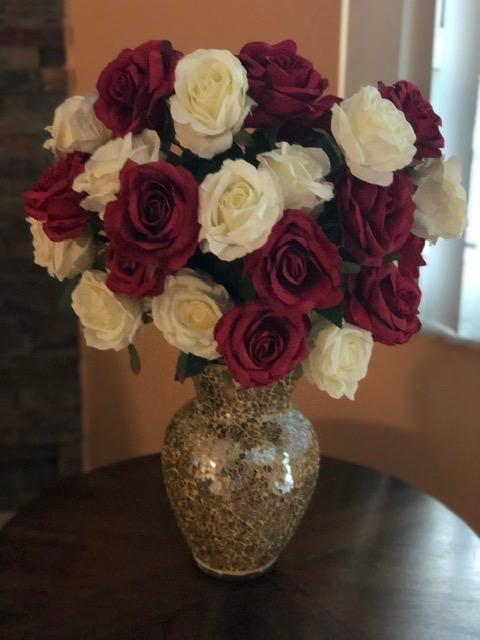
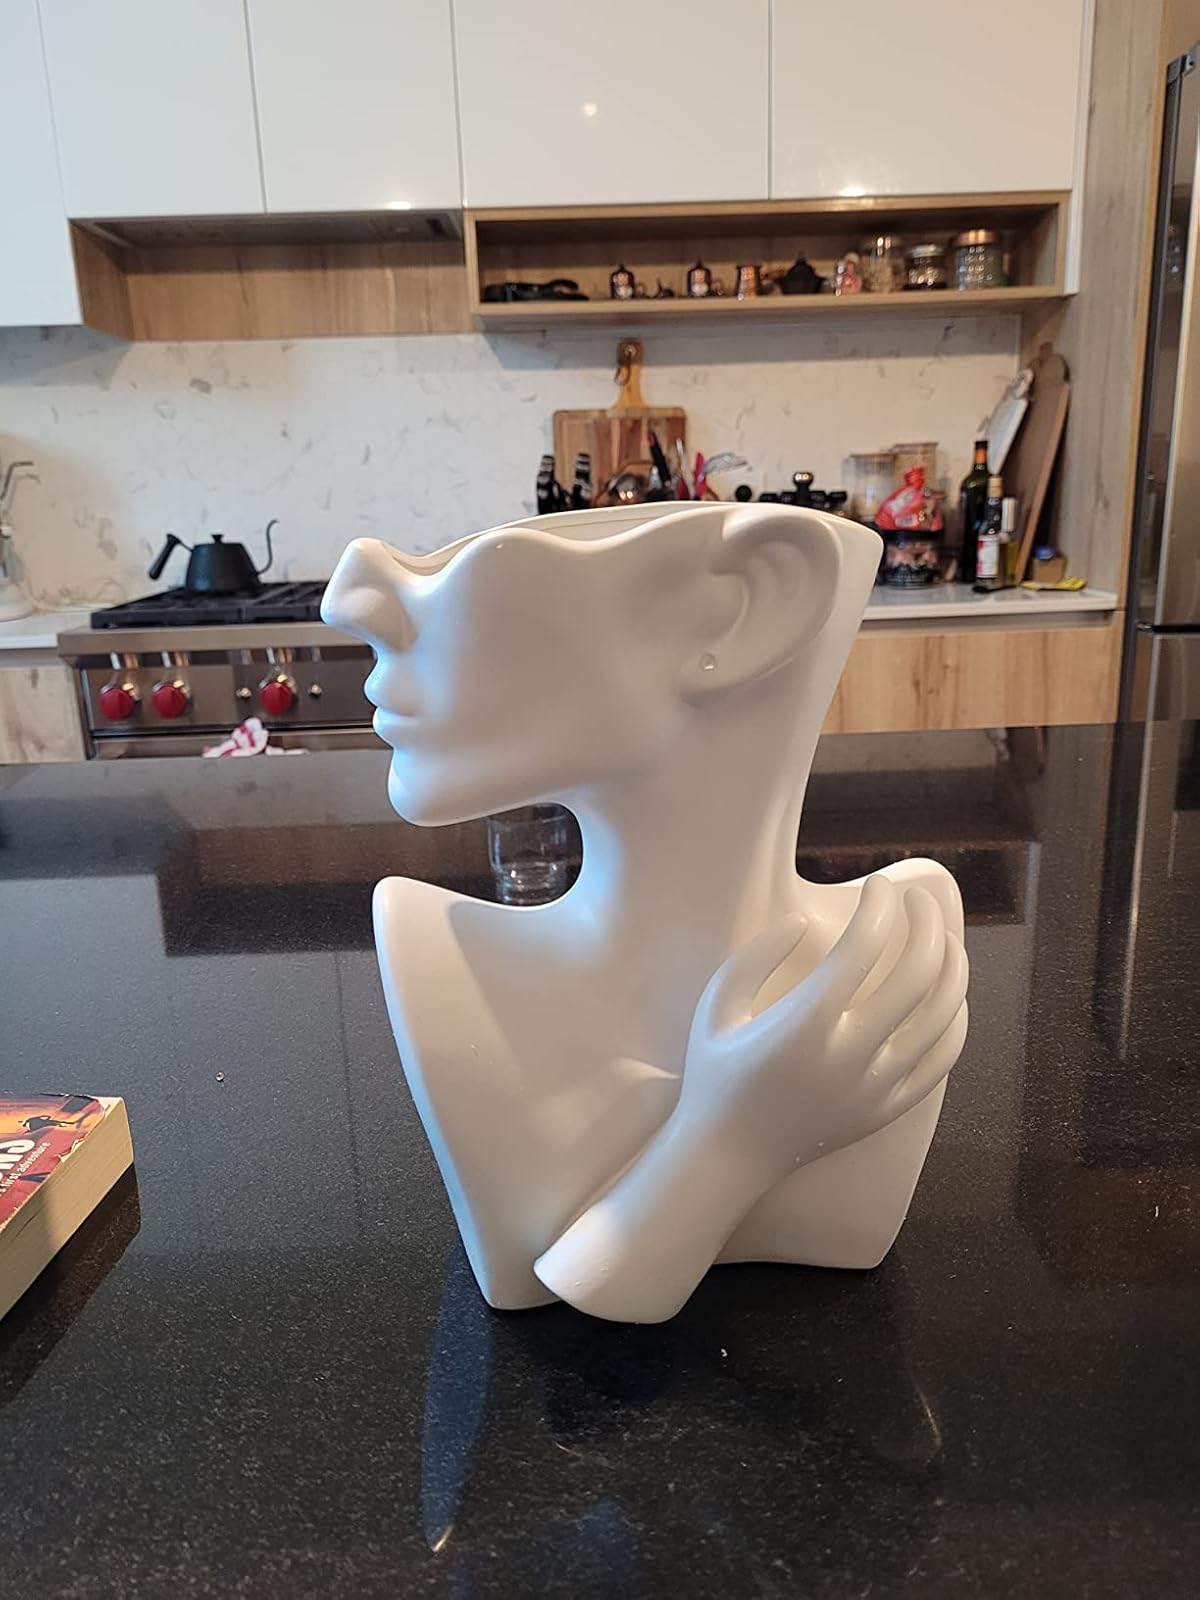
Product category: vase
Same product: no